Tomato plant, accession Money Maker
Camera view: vertical (180 deg); turntable rotation: 0 degrees
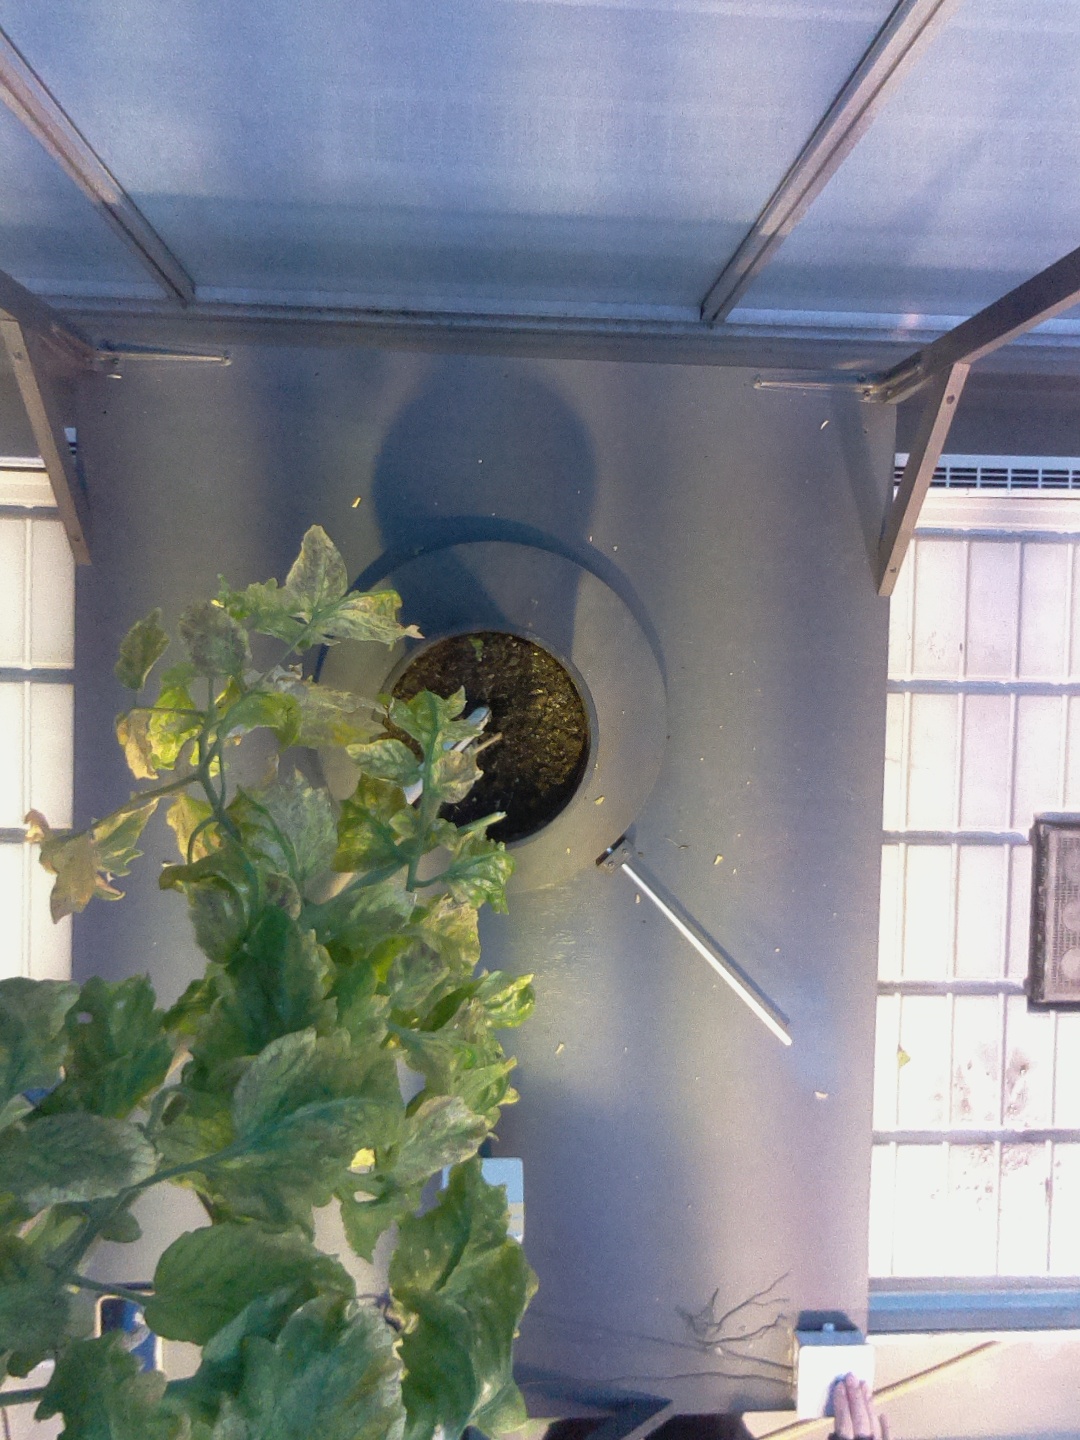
BBCH growth stage 79: 90% -100% of final fruit size